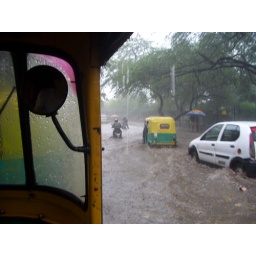
As we sat and waited in the rickshaw we watched car after car get stuck in about 3 feet of water